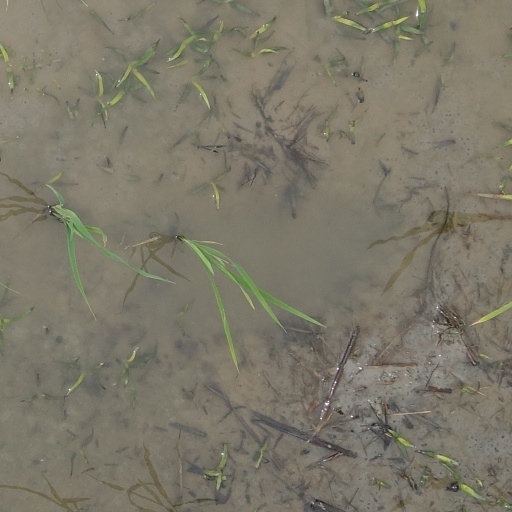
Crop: rice